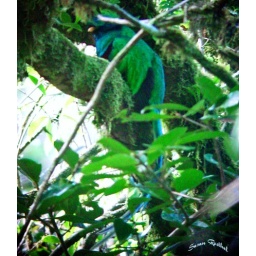
Seen in the cloud forest. The local guide helped me shot this bird through his spotting scope.